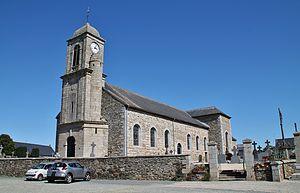
Pommerit-Jaudy est une ancienne commune du département des Côtes-d'Armor, dans la région Bretagne, en France. Elle est aujourd'hui Commune déléguée de la Commune de La Roche-Jaudy.
La Roche-Jaudy [la ʁɔʃ ʒodi] est une commune nouvelle située dans le département des Côtes-d'Armor, en région Bretagne, créée le 1ᵉʳ janvier 2019. Elle résulte de la fusion des communes d'Hengoat, Pommerit-Jaudy, Pouldouran et La Roche-Derrien.
La liste des églises des Côtes-d'Armor recense de la manière la plus complète possible les églises, cathédrales et basiliques situées dans le département français des Côtes-d'Armor.